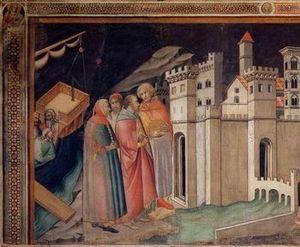
Le Sacro Cingolo, appelé aussi Sacra Cintola, Santa Cintola ou Sainte Ceinture, est une relique de la Vierge Marie, conservée au Duomo de Prato, en Toscane.